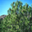
Label: pine_tree